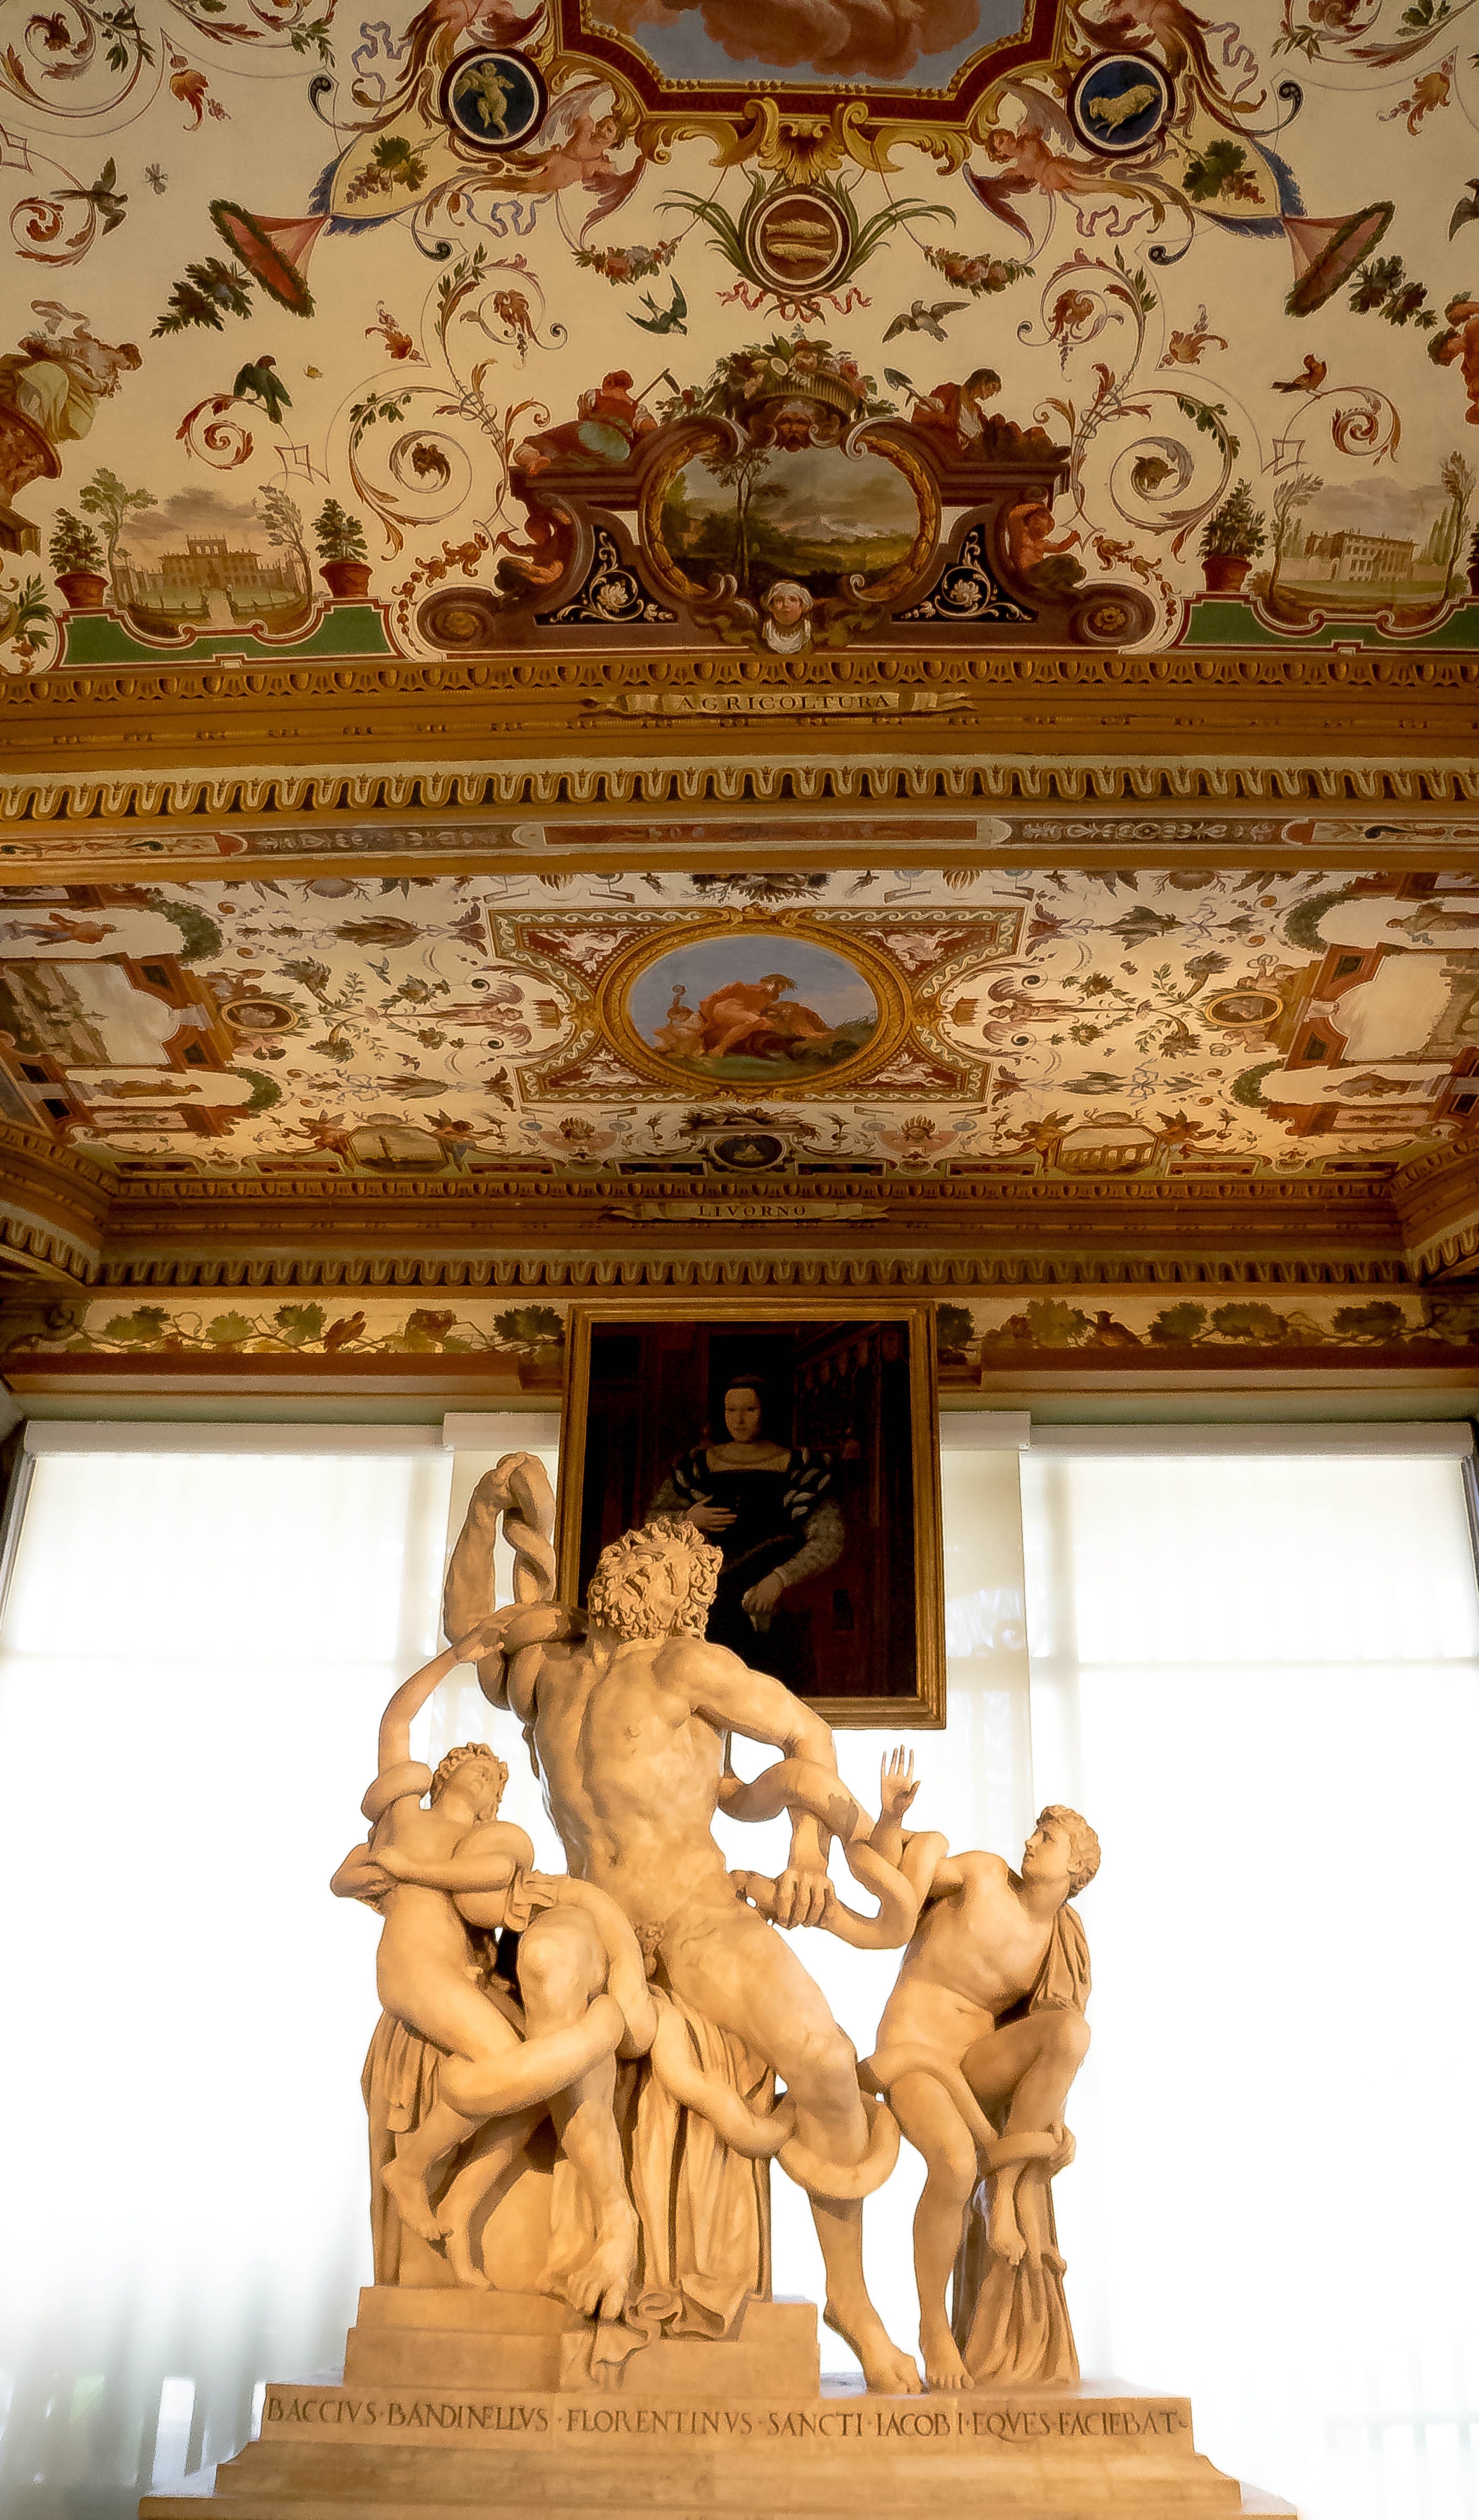
palace, monument, statue, museum, artistic, italy, art, temple, sculptures, carving, florence, uffizi, stone sculpture, hindu temple, ancient history